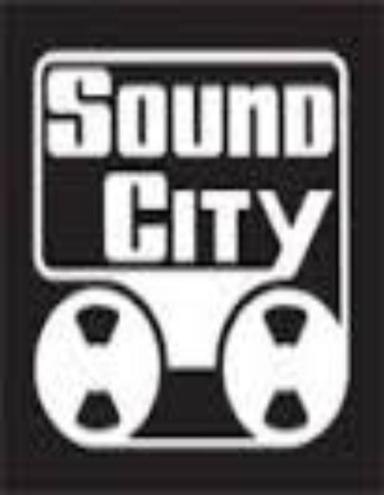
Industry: Leisure